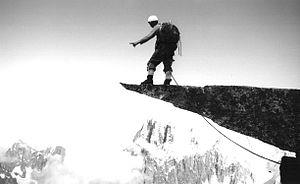
L'aiguille du Fou, qui culmine à 3 501 m d'altitude, est l'une des aiguilles de Chamonix dans le massif du Mont-Blanc. Elle se situe sur l'arête principale des aiguilles de Chamonix, au sud de l'aiguille de Blaitière, entre l'aiguille des Ciseaux au nord, et la pointe de Lépiney au sud, dont elle est déparée par le col du Fou.